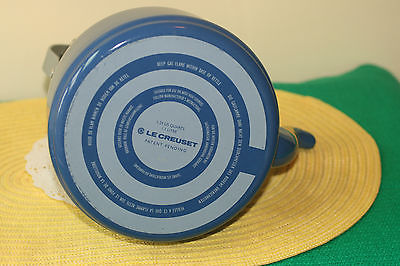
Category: kettle